Livestock in the Basque Country (autonomous community)

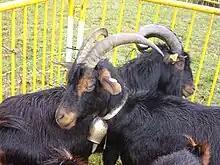
Azpi Gorri goats

The Azpi Gorri goats are predominant in the Basque Country and are native to the Pyrenees. They are raised primarily for the meat and dairy industries. They graze year-round in rocky mountain territories. The business of goat meat production is notably successful in villages where it is customary to serve young goats as the center of a feast during celebrations of special occasions. In the 1980s through the 1990s, Basque administration created a plan to eliminate all types of goats in that region for reasons of sanitation and nature preservation; this caused the number of Azpi gorri to decline during that time. Since then, the economic potential of their products has been realized and conservation efforts were put into effect. Despite these efforts, their numbers are still critically low to the point of near extinction.